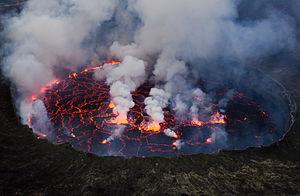
Le Nyiragongo est un stratovolcan de la vallée du Grand Rift situé en République démocratique du Congo. Il est localisé dans les montagnes des Virunga à une vingtaine de kilomètres au nord de la ville de Goma et du lac Kivu et à l'ouest de la frontière du Rwanda. Par sa proximité avec des zones densément peuplées, ses éruptions fréquentes dont la dernière a débuté le 17 mai 2002 et la présence d'un lac de lave quasiment permanent pouvant se déverser sur ses pentes en de longues coulées de lave considérées comme les plus rapides au monde, le Nyiragongo est un des volcans les plus actifs et dangereux d'Afrique.
Un lac de lave est une masse de lave, généralement basaltique, maintenue fluide par sa température élevée et le brassage provoqué par la remontée continue de gaz volcaniques, et située dans le cratère d'un volcan.